Sítio Morrinhos

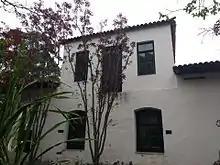
View from the back of the main house of Sitio Morrinhos.

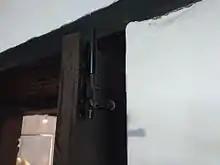
Lock made by the Benedictines.

Sítio Morrinhos was constructed with rammed earth, a technique that compresses and punches the earth into wooden molds and layers it until it reaches the desired thickness. The adjoining buildings are of brick masonry and were erected later, in the mid-nineteenth and early twentieth centuries. The structure of the site harkens back to the period when the "bandeirantes" explored parts toward the city in search of riches and settled in nearby villages.